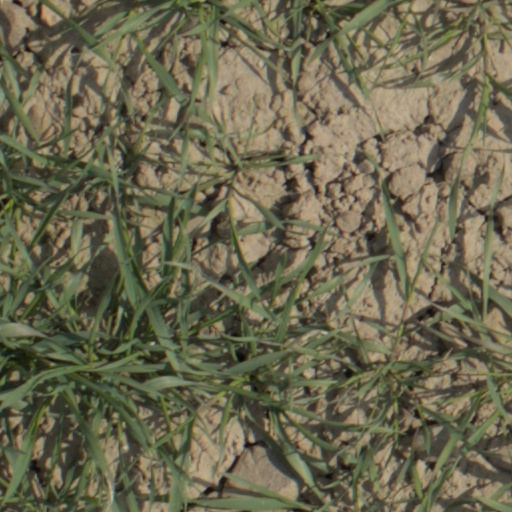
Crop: wheat